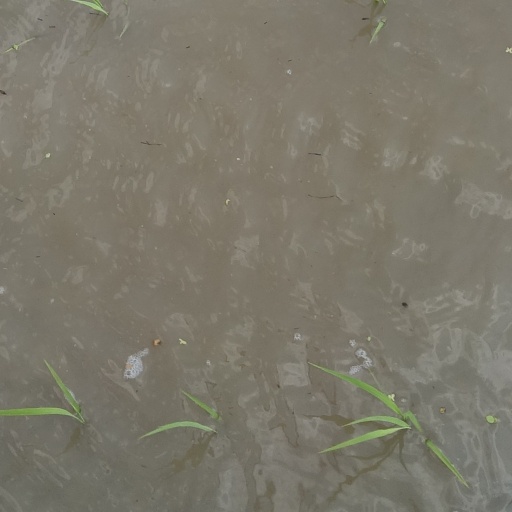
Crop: rice